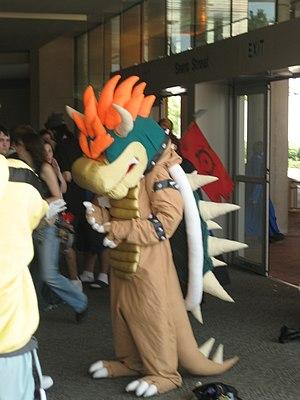
Cette page est une liste des personnages de la série de jeux Mario.